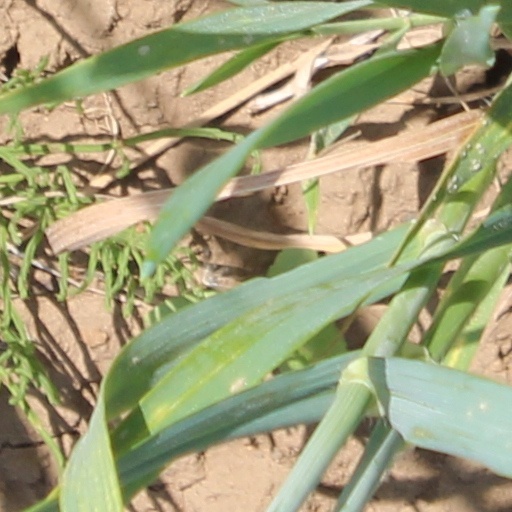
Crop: wheat